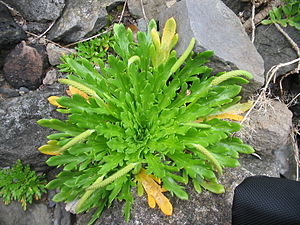
Fliget vejbred
Fliget vejbred er en én- eller toårig plante i vejbred-familien. Bladene er fjersnitdelte eller fligede og gråligt dunhårede. Planten varierer meget i størrelse, men det opstigende blomsterskaft bliver normalt højst 15 centimeter. Det grønlige aks er 1-4 centimeter langt med bleggule støvknapper. Fliget vejbred er udbredt langs kysterne af Europa, Nordafrika og Vestasien samt findes indslæbt til Nordamerika og New Zealand.